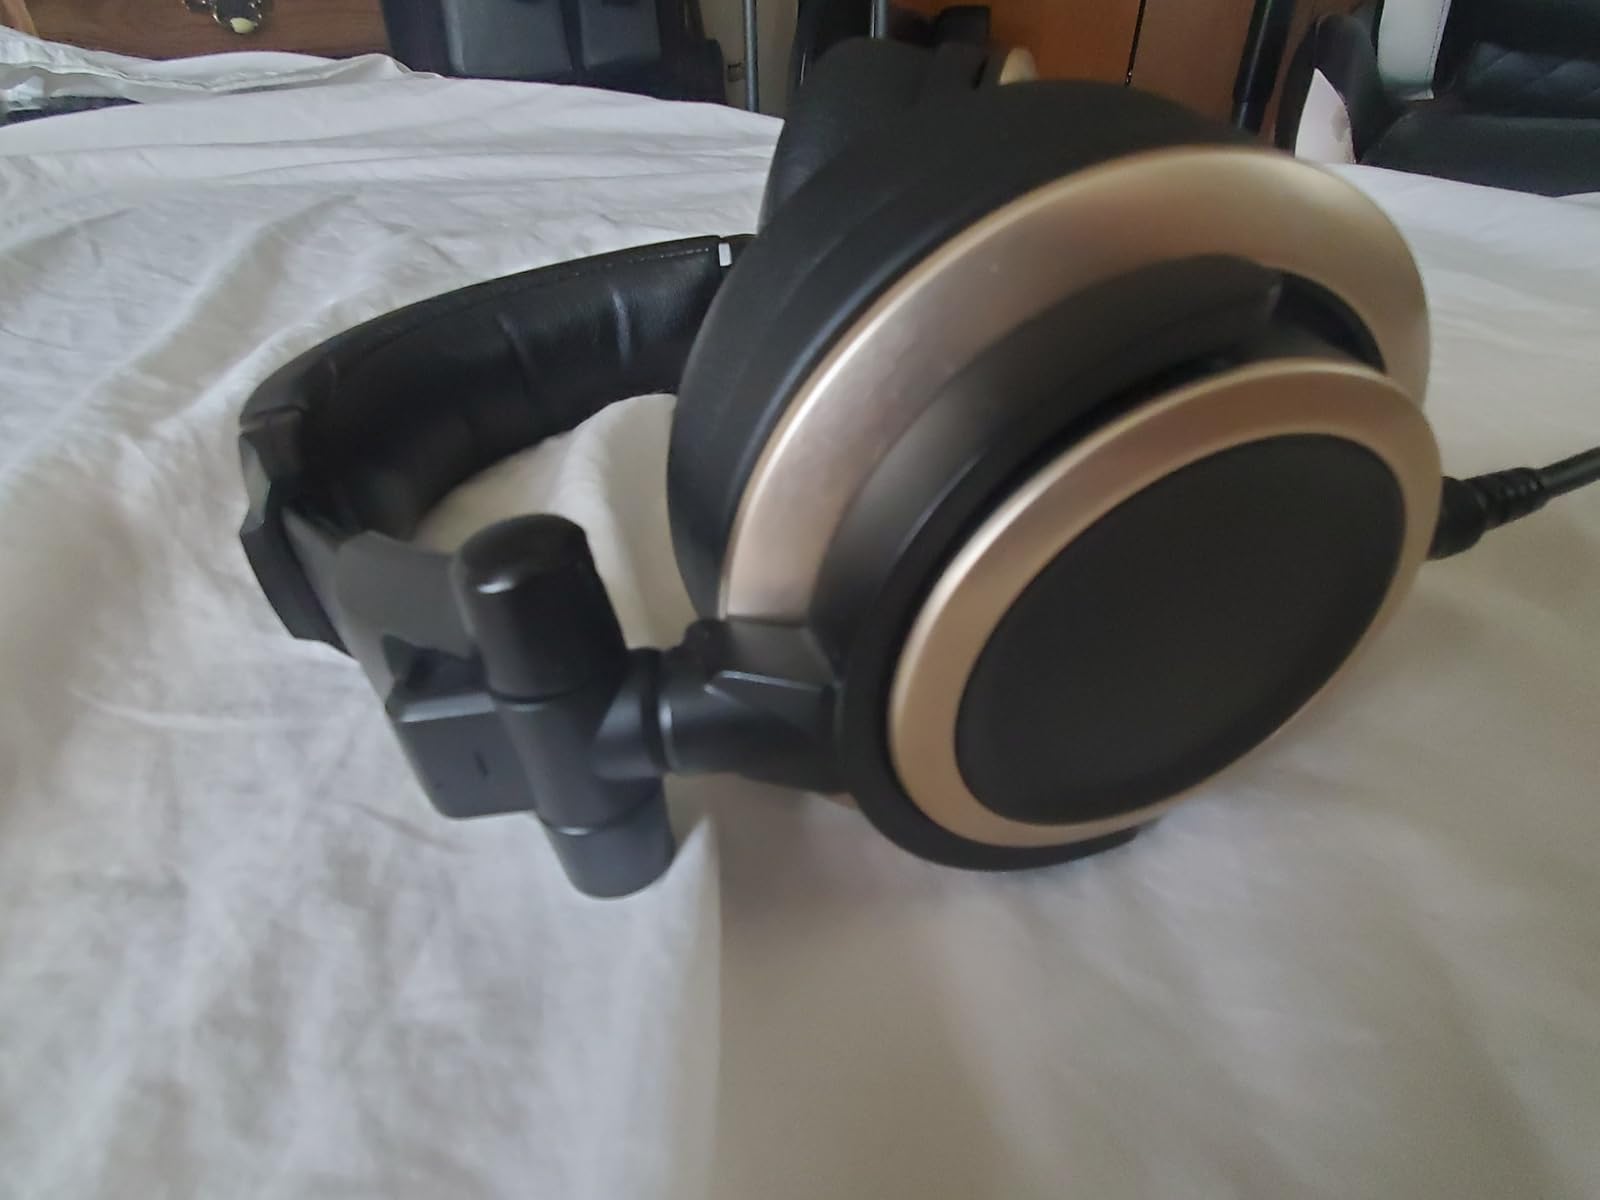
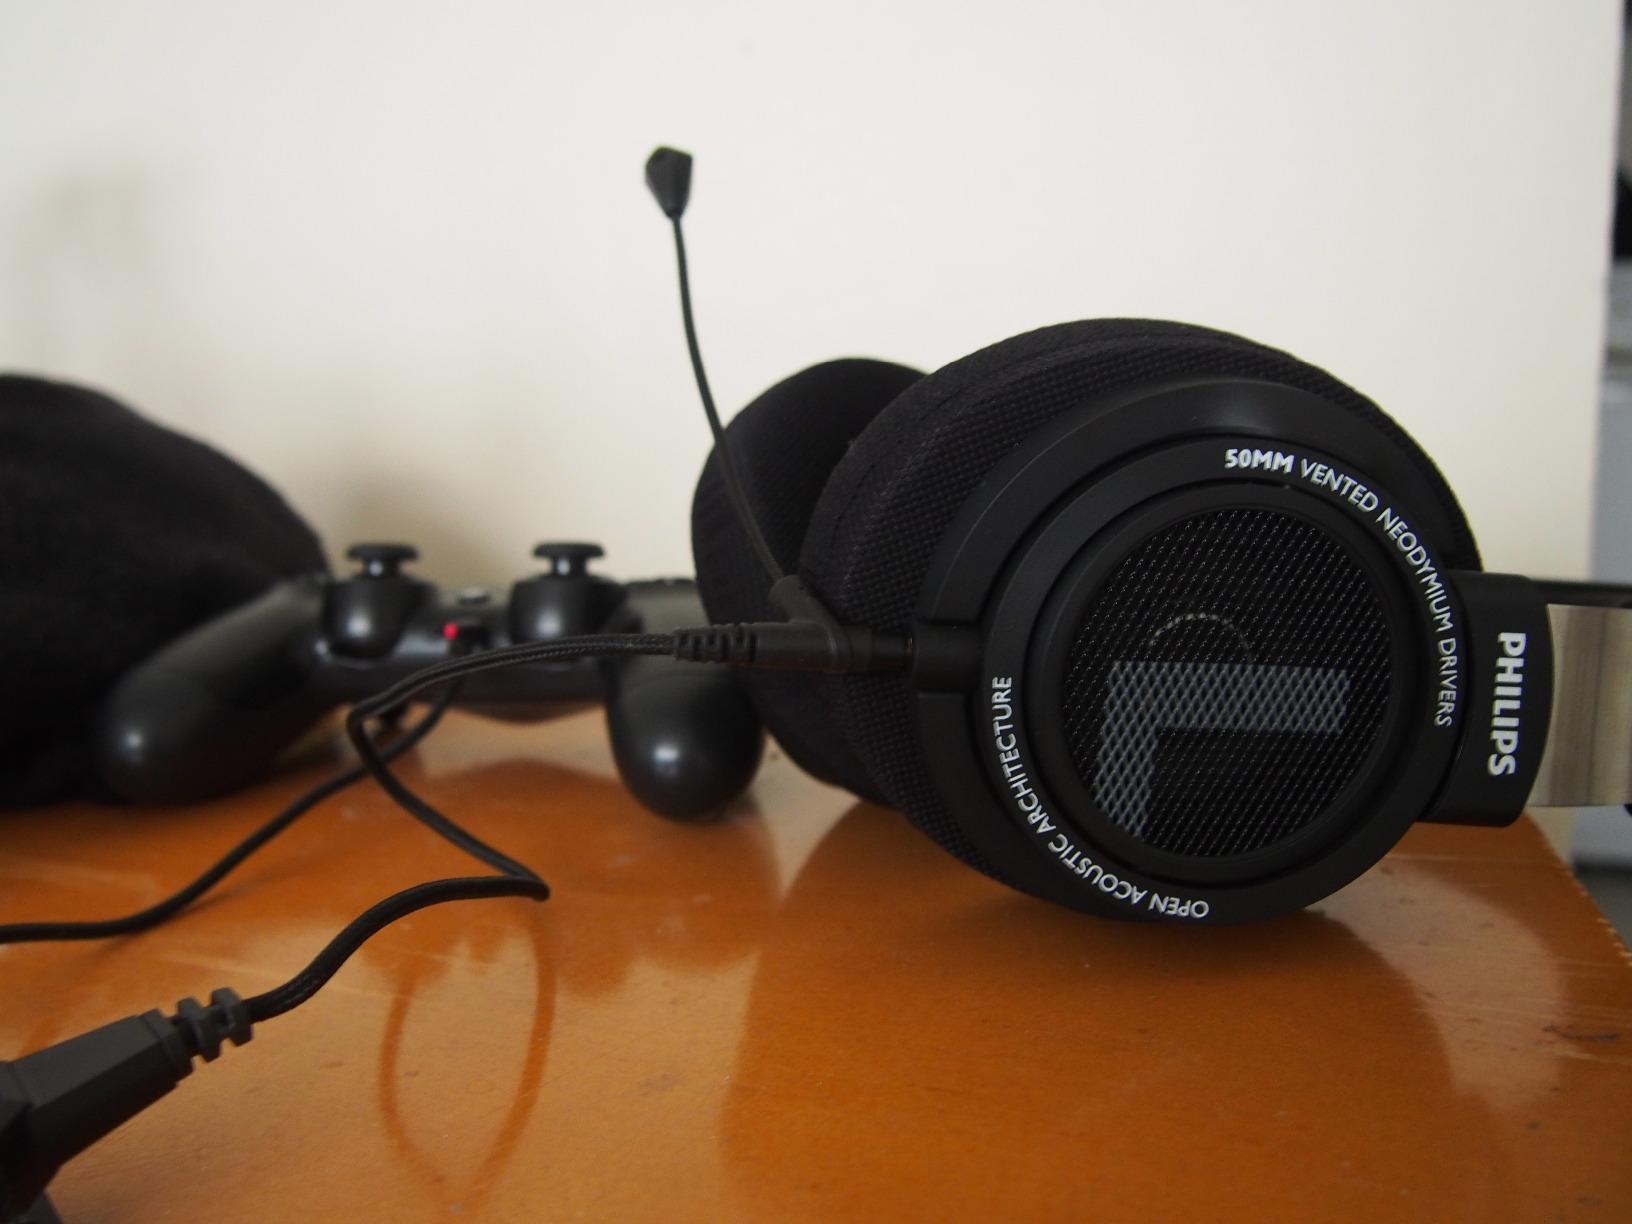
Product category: headphones
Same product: no